2012 Bangladesh Premier League

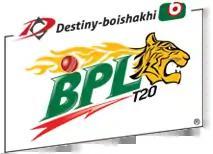
2012 BPL Logo

The 2012 Bangladesh Premier League, also known as Destiny-Boishakhi BPL 2012 (for sponsorship reasons), was the inaugural season of the Bangladesh Premier League (BPL) established by the Bangladesh Cricket Board (BCB). The competition featured six franchises and used a tournament format with a double round robin group stage followed by two semi-finals and a final. The season began on 9 February with the final played on 29 February. The competition was won by Dhaka Gladiators.